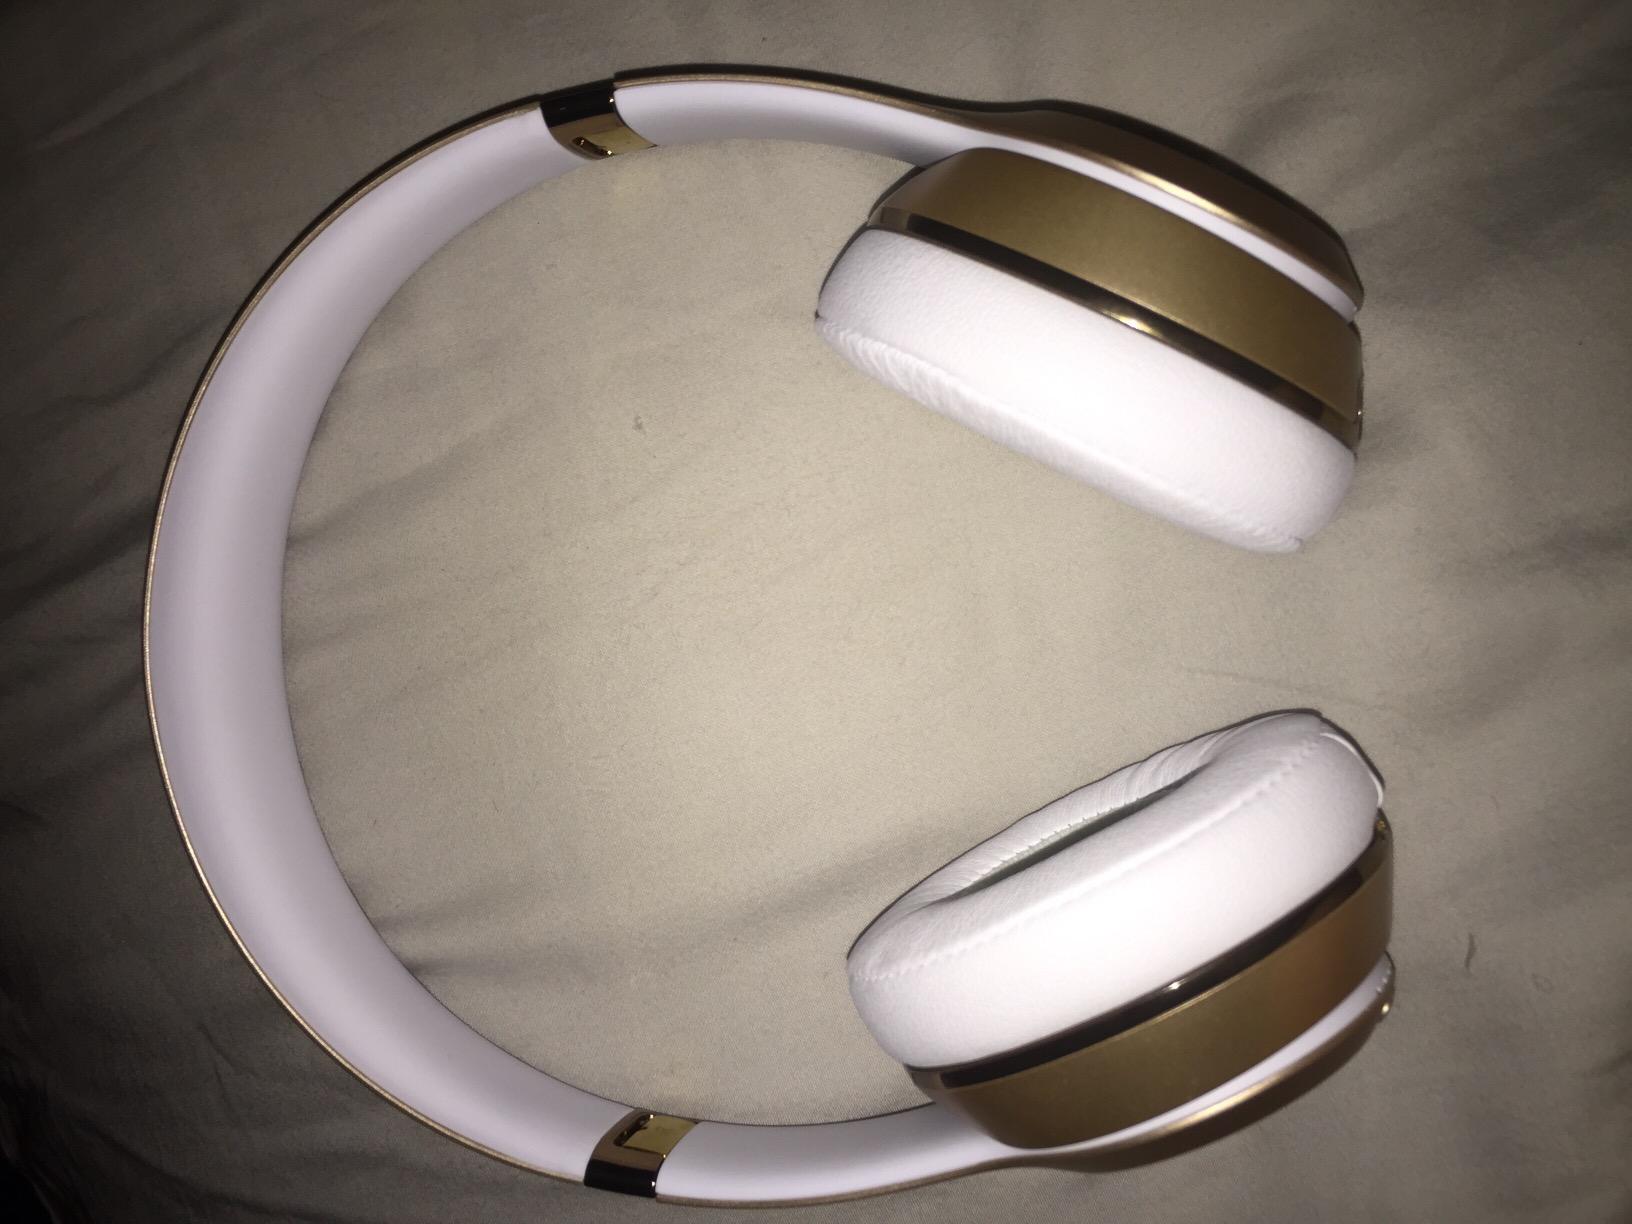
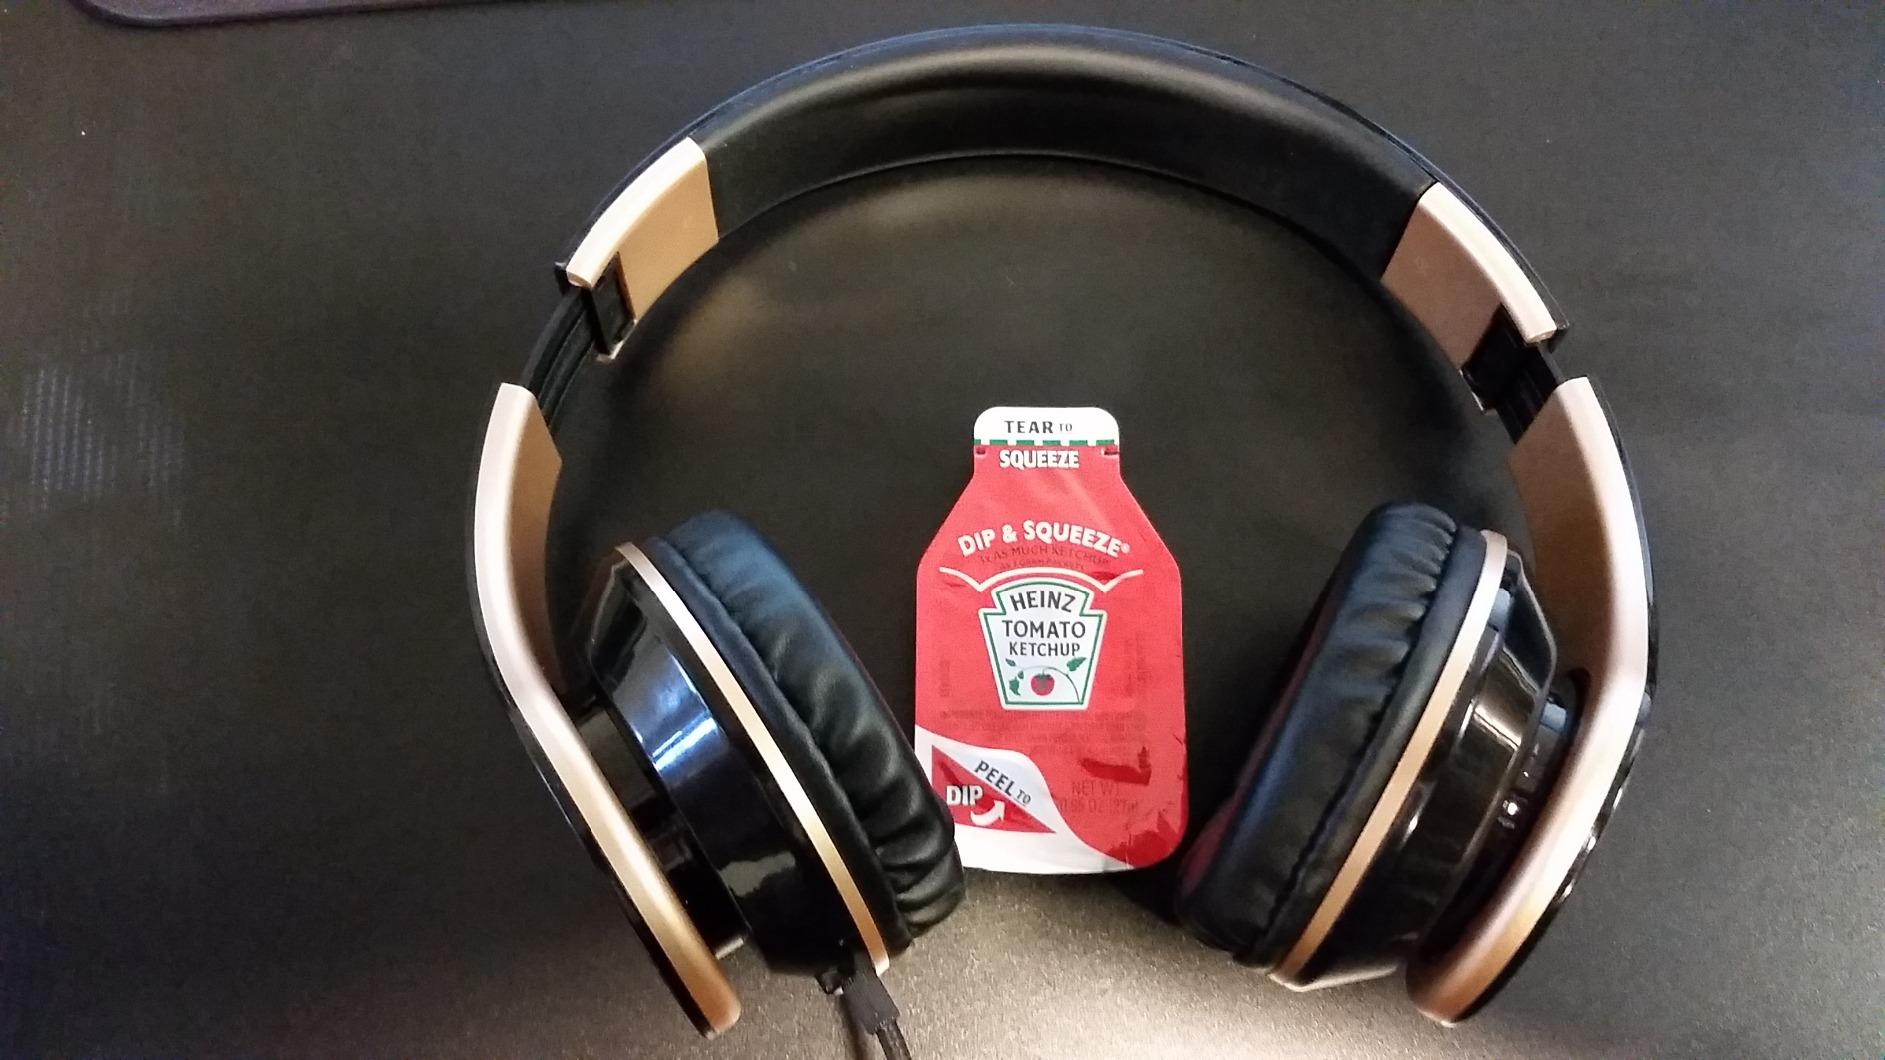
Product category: headphones
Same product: no